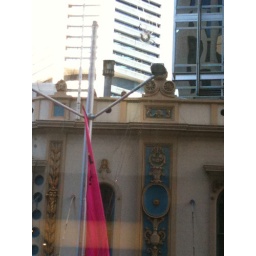
What looks like a bullet hole in the glass wall @ the Apple Store